American Society of Architectural Illustrators

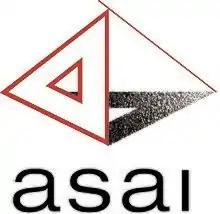
Previous logo for the ASAI

Architecture In Perspective (AIP) is an international architectural competition that architectural representations for publications and exhibition. Architecture In Perspective is launched each year at the ASAI's annual convention. The Society's highest award, the Hugh Ferriss Memorial Prize is awarded each year in recognition of excellence in the graphic representation of architecture.